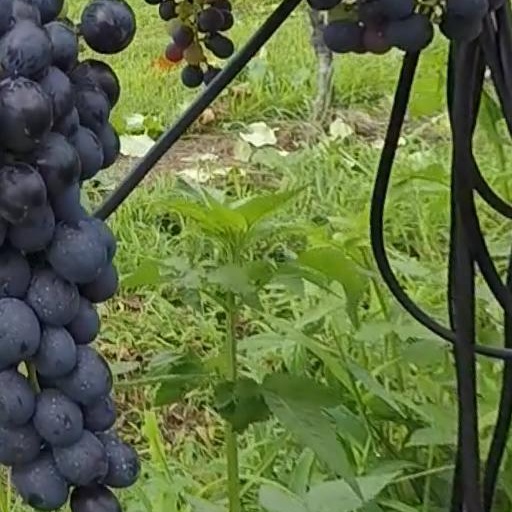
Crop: grape